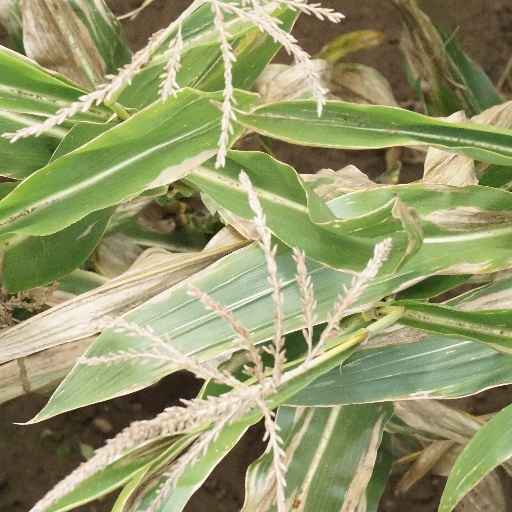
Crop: maize; corn